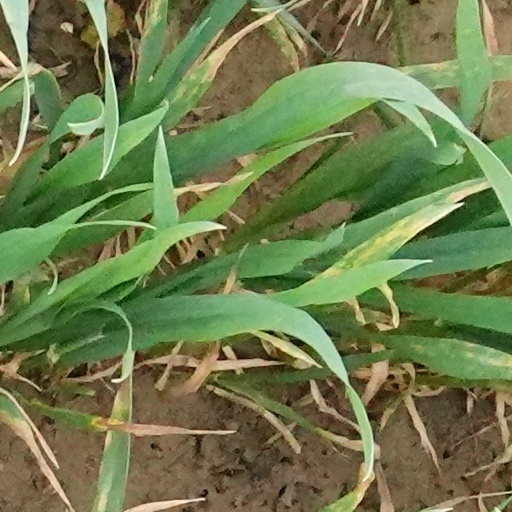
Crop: wheat